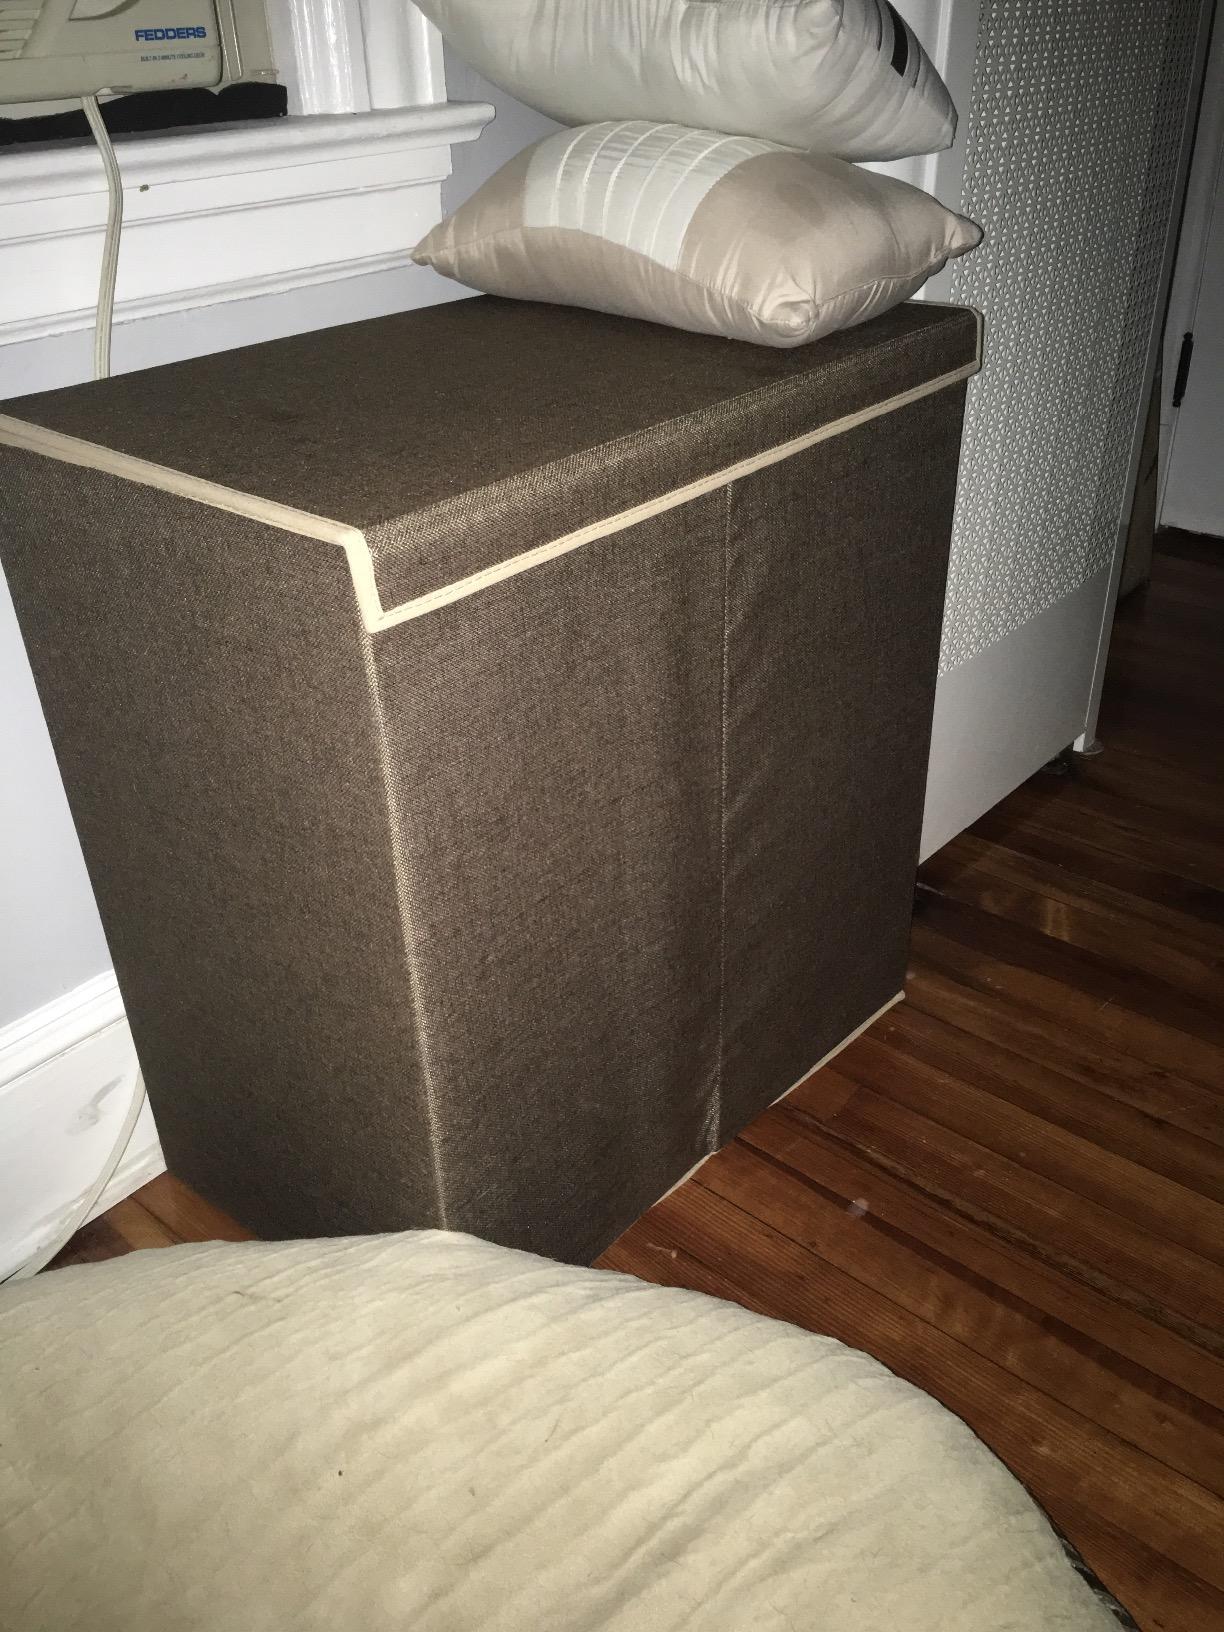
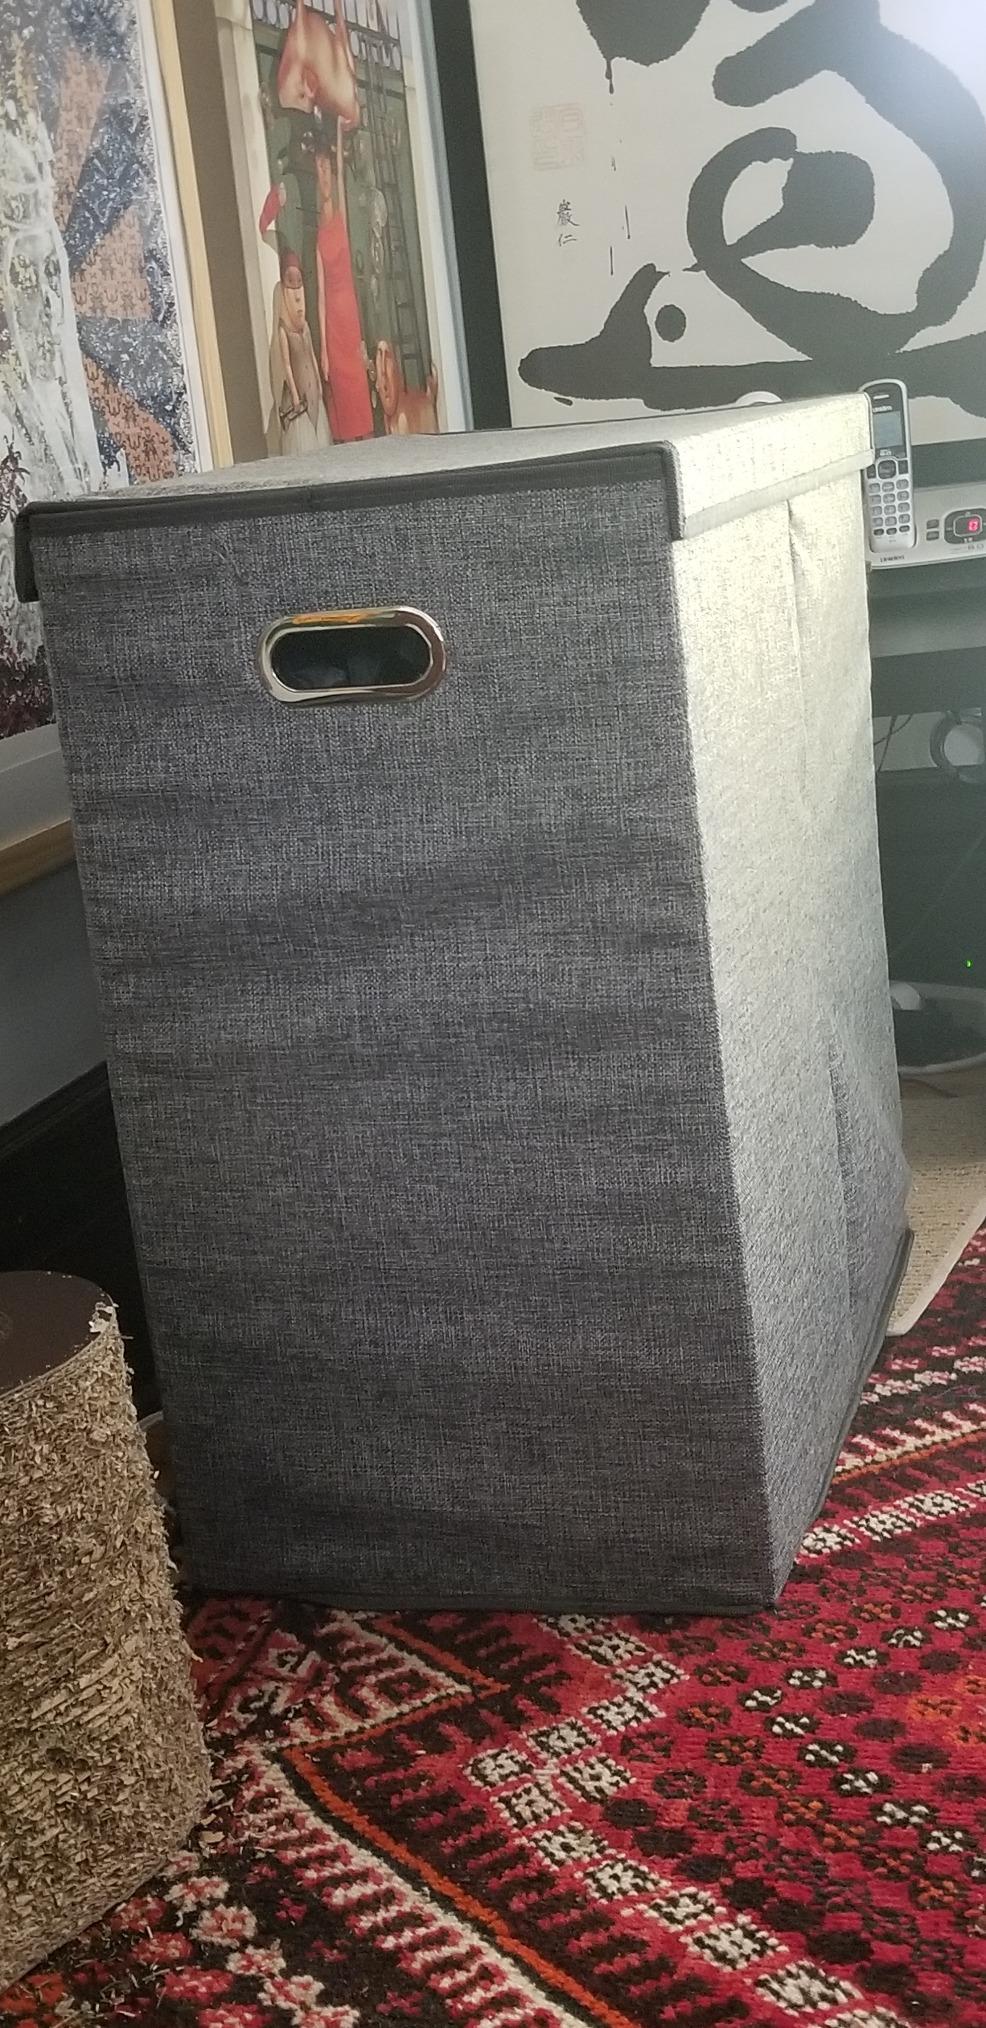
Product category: items_hamper
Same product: no